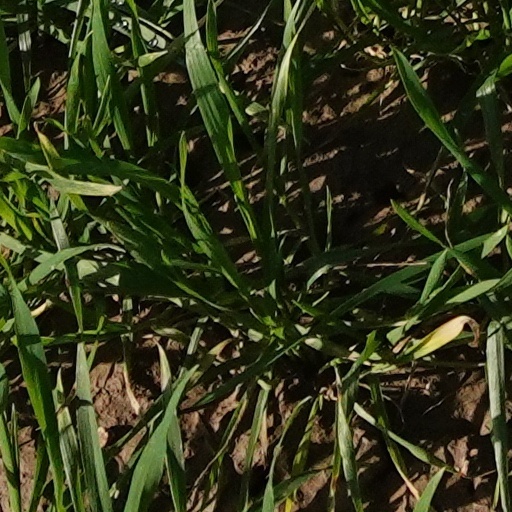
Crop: wheat